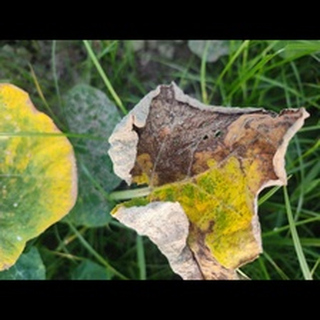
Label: pumpkin_powdery_mildew